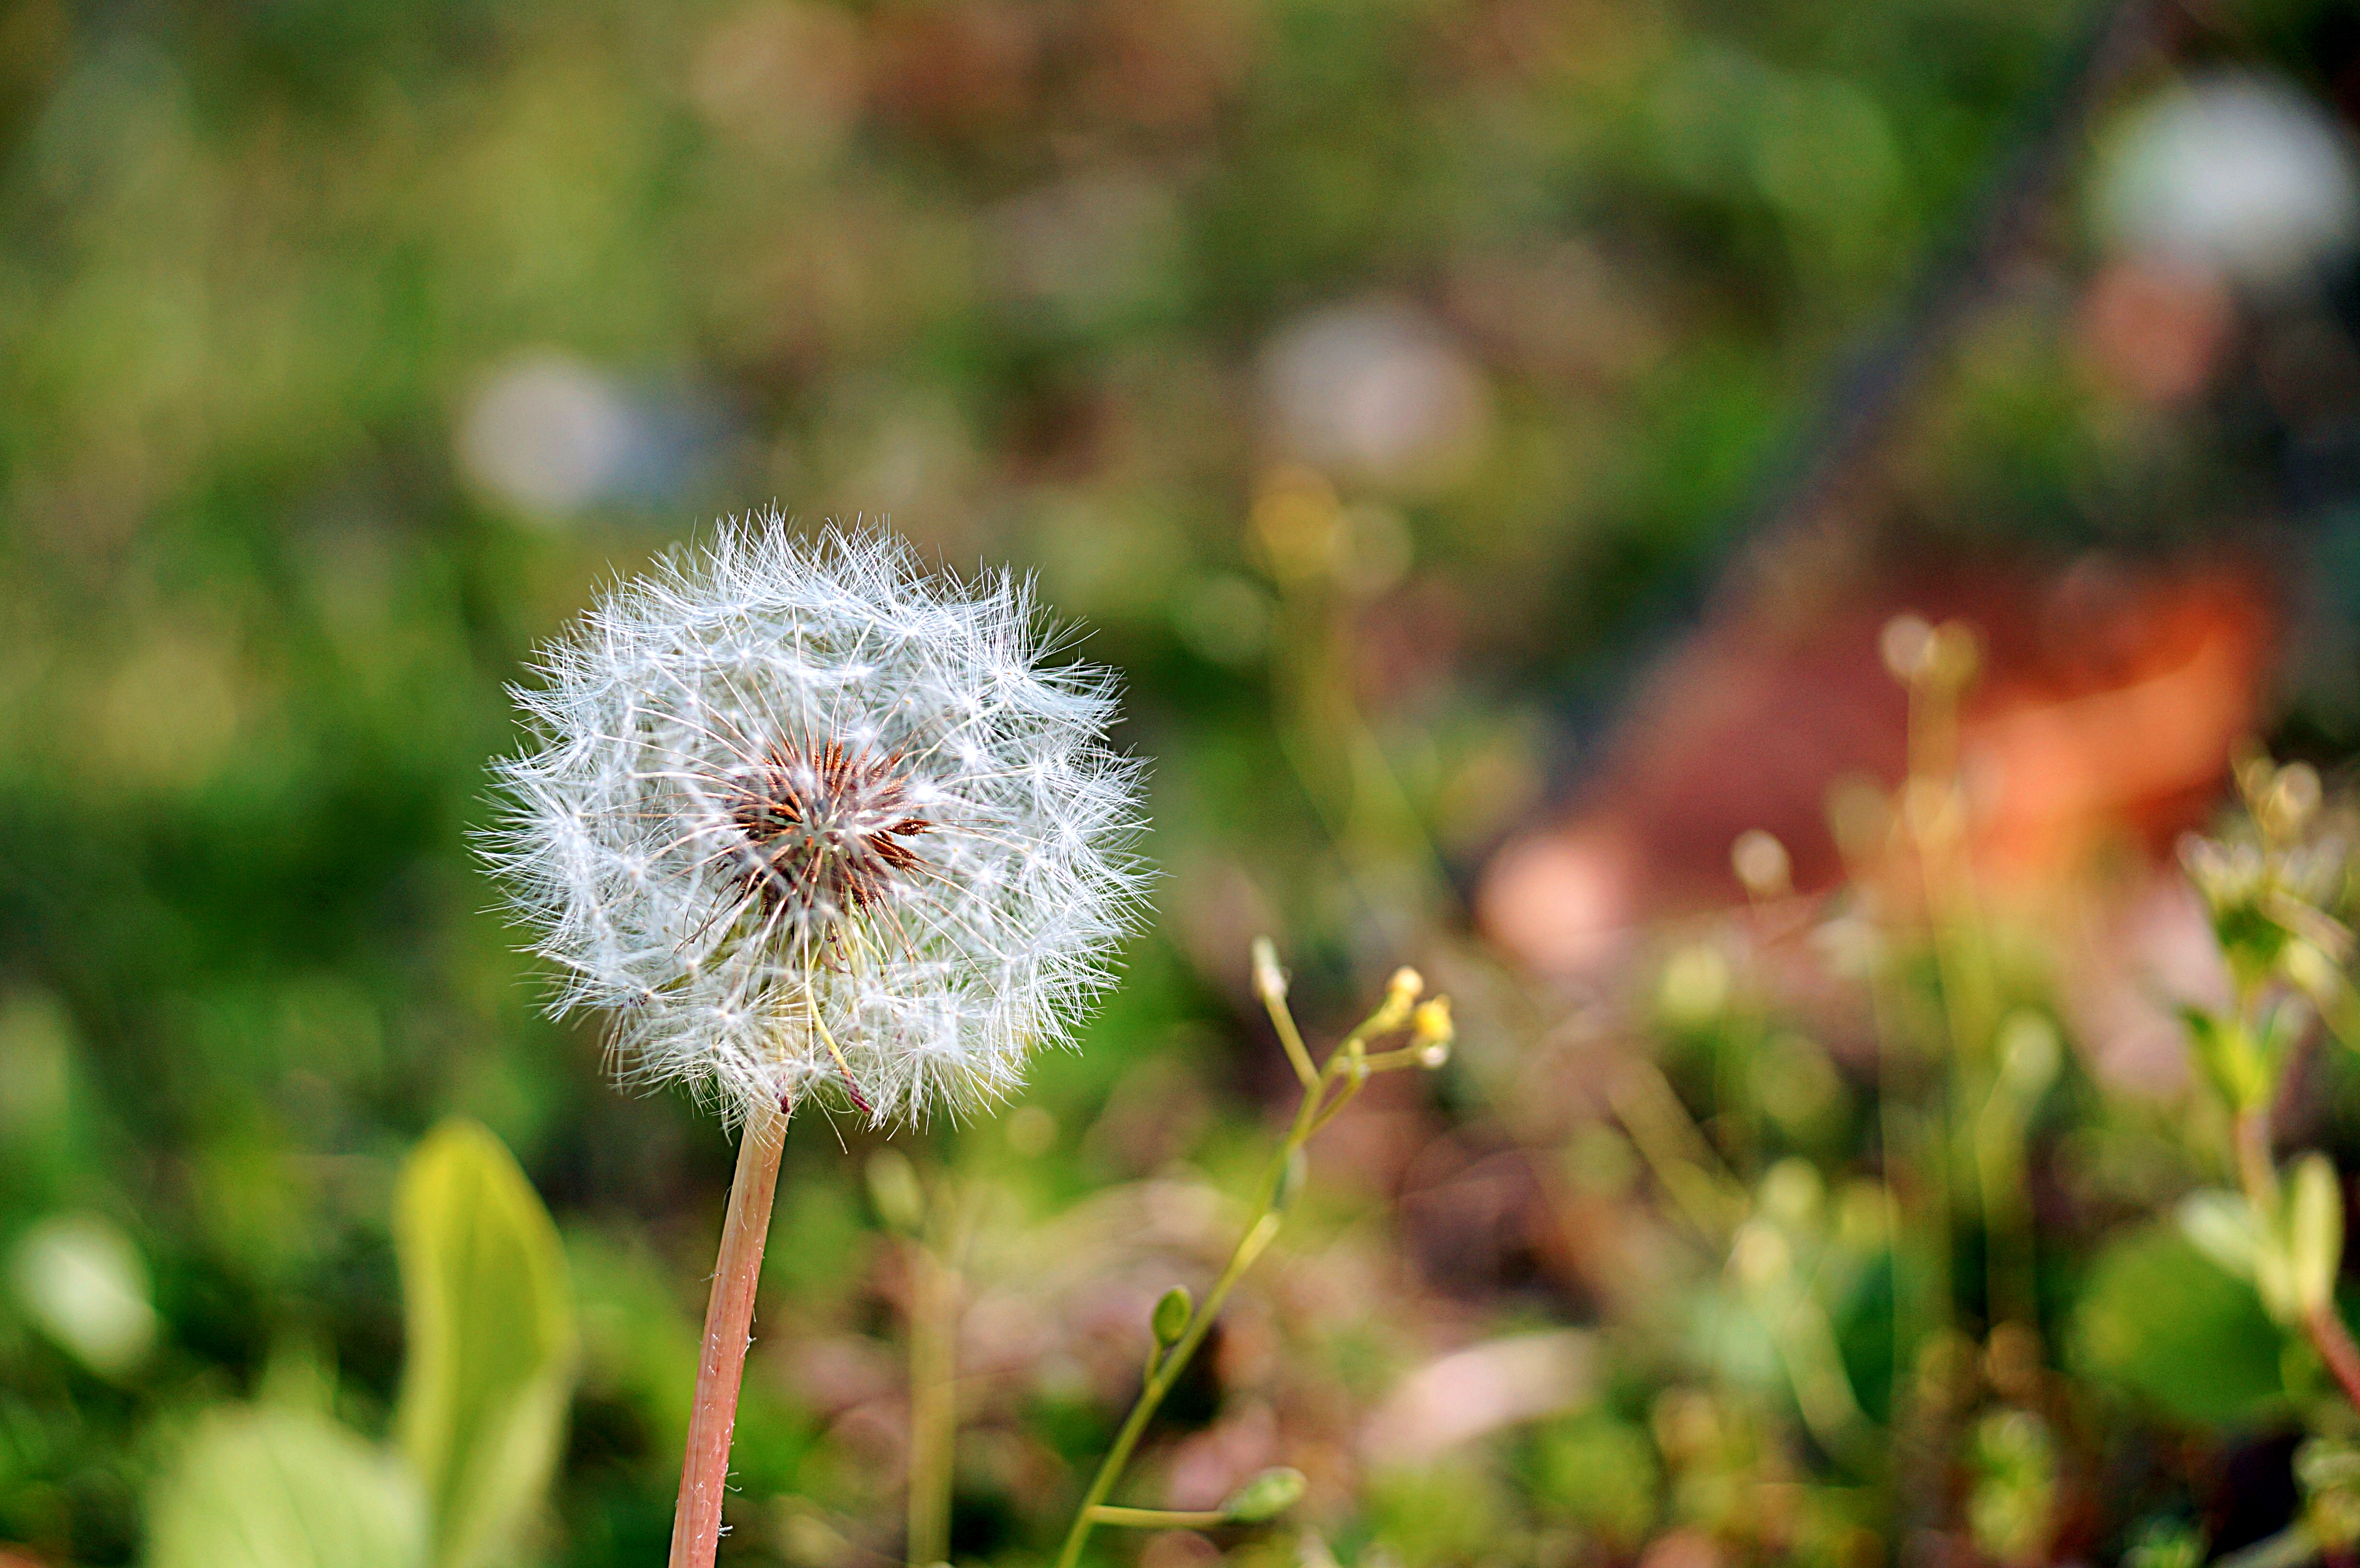
spring flower, spring, flower, suwon, korea, plant, natural landscape, grass, dandelion, terrestrial plant, meadow, grass family, flowering plant, macro photography, pollen, herbaceous plant, wildlife, grassland, perennial plant, plant stem, landscape, Pedicel, wildflower, herb, daisy family, sedge family, annual plant, petal, blossom